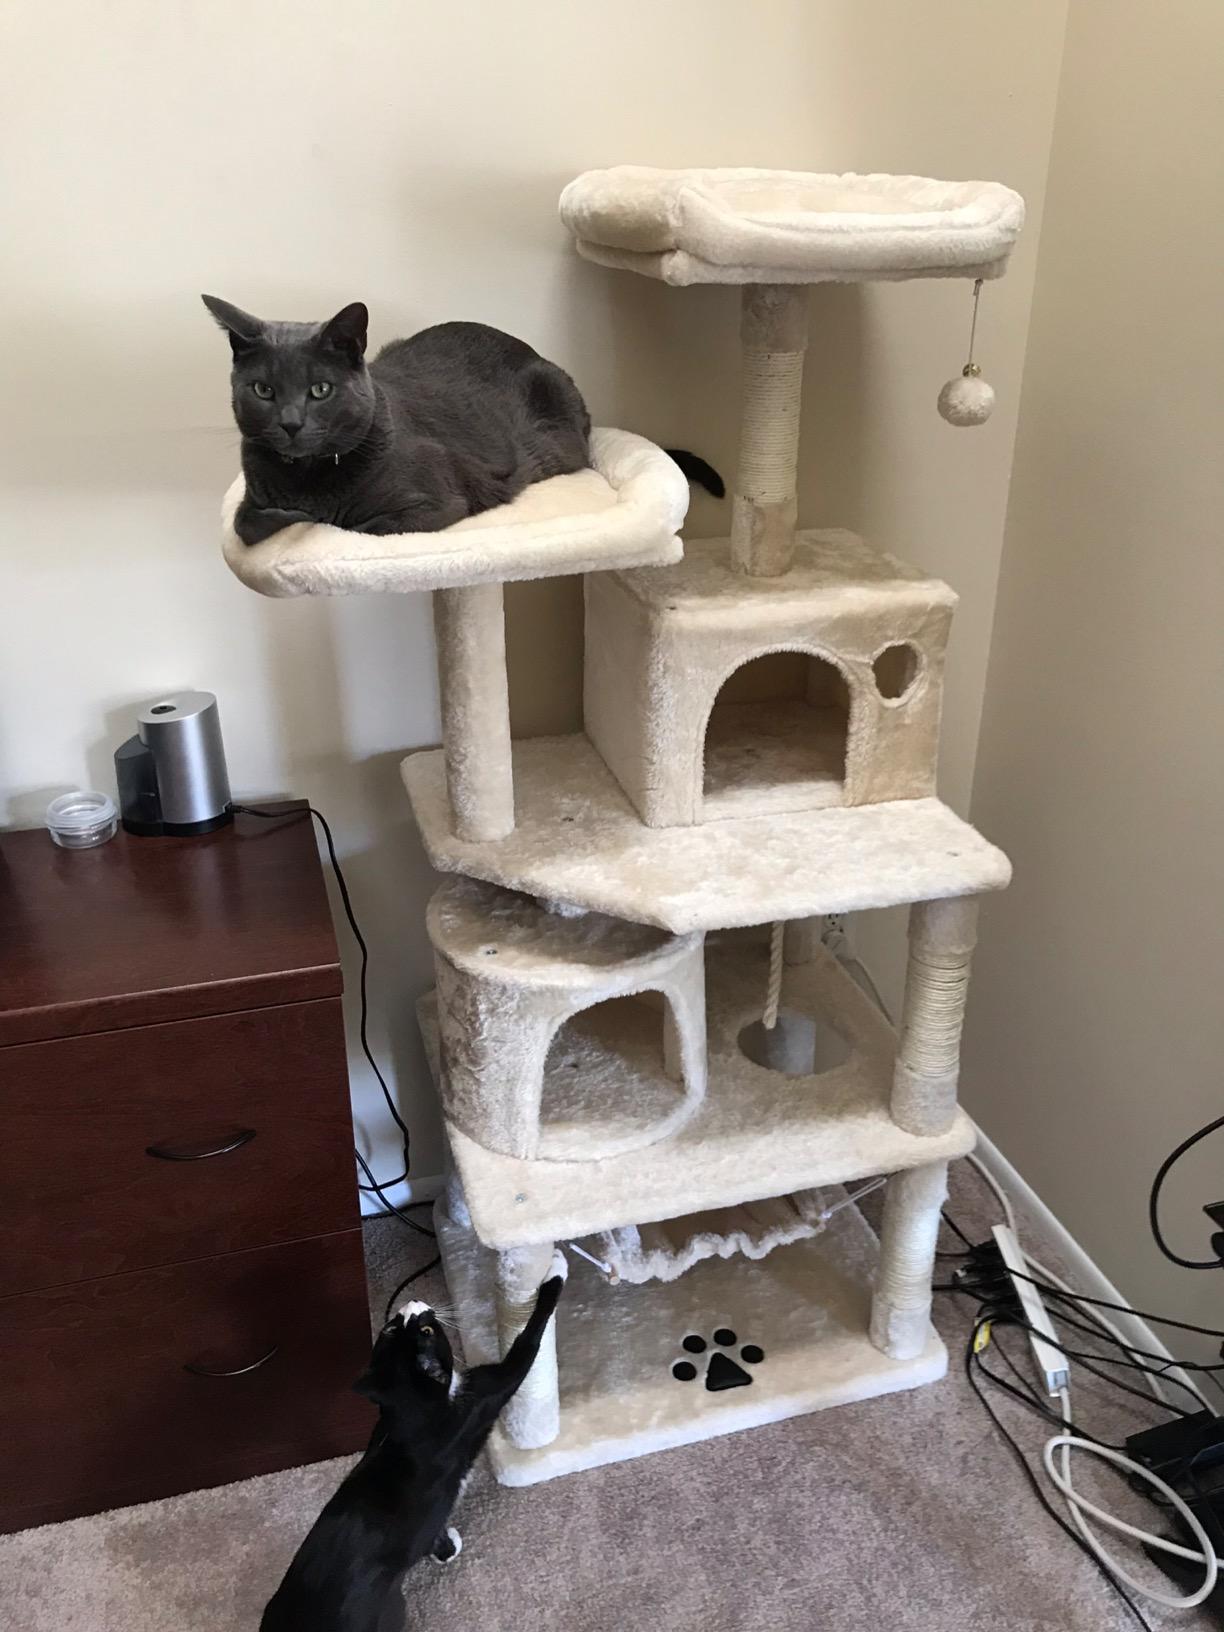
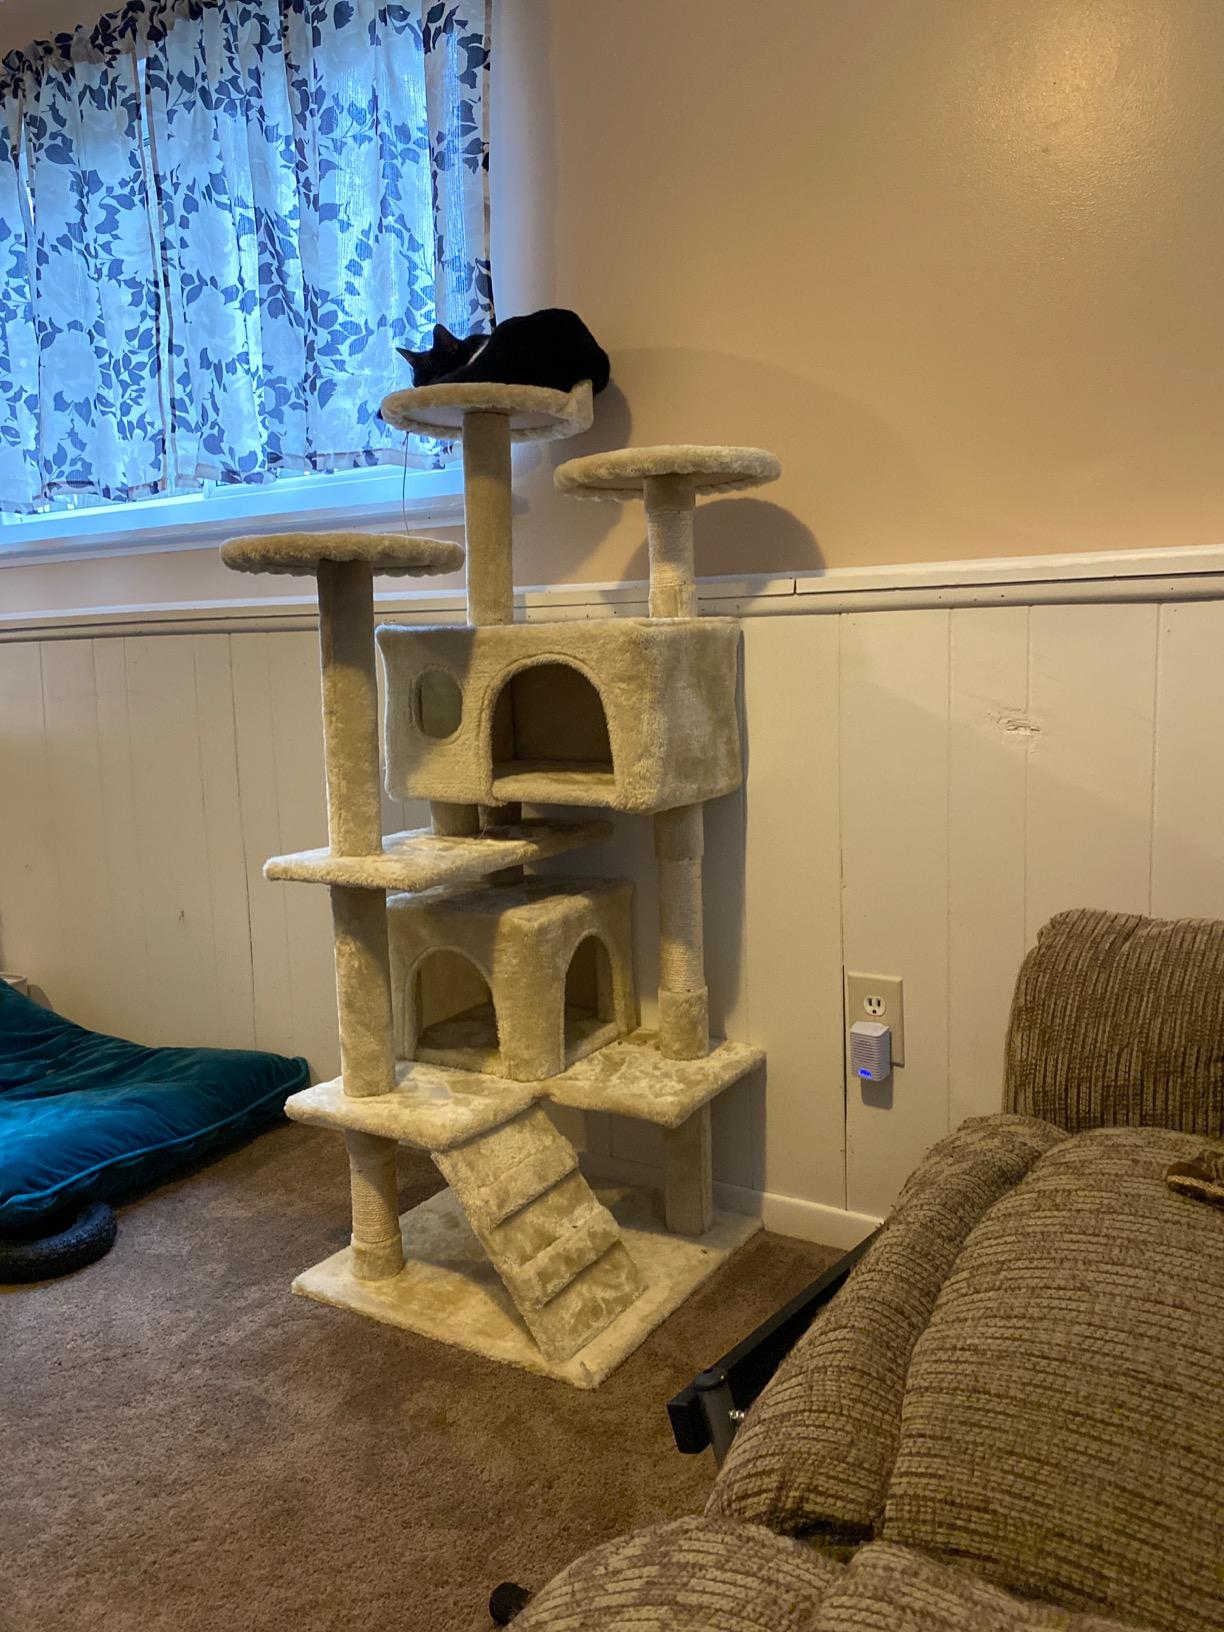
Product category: items_cat tree
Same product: no